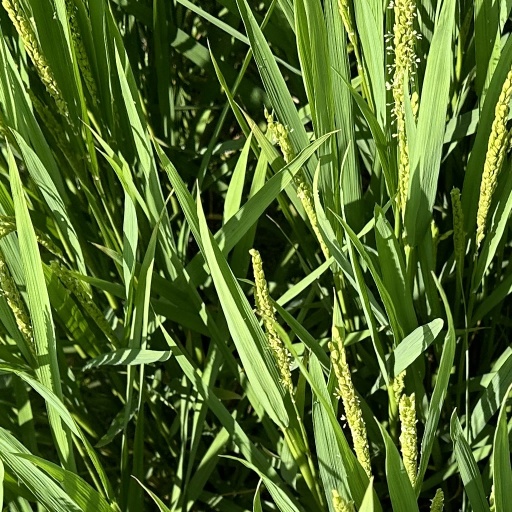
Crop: rice